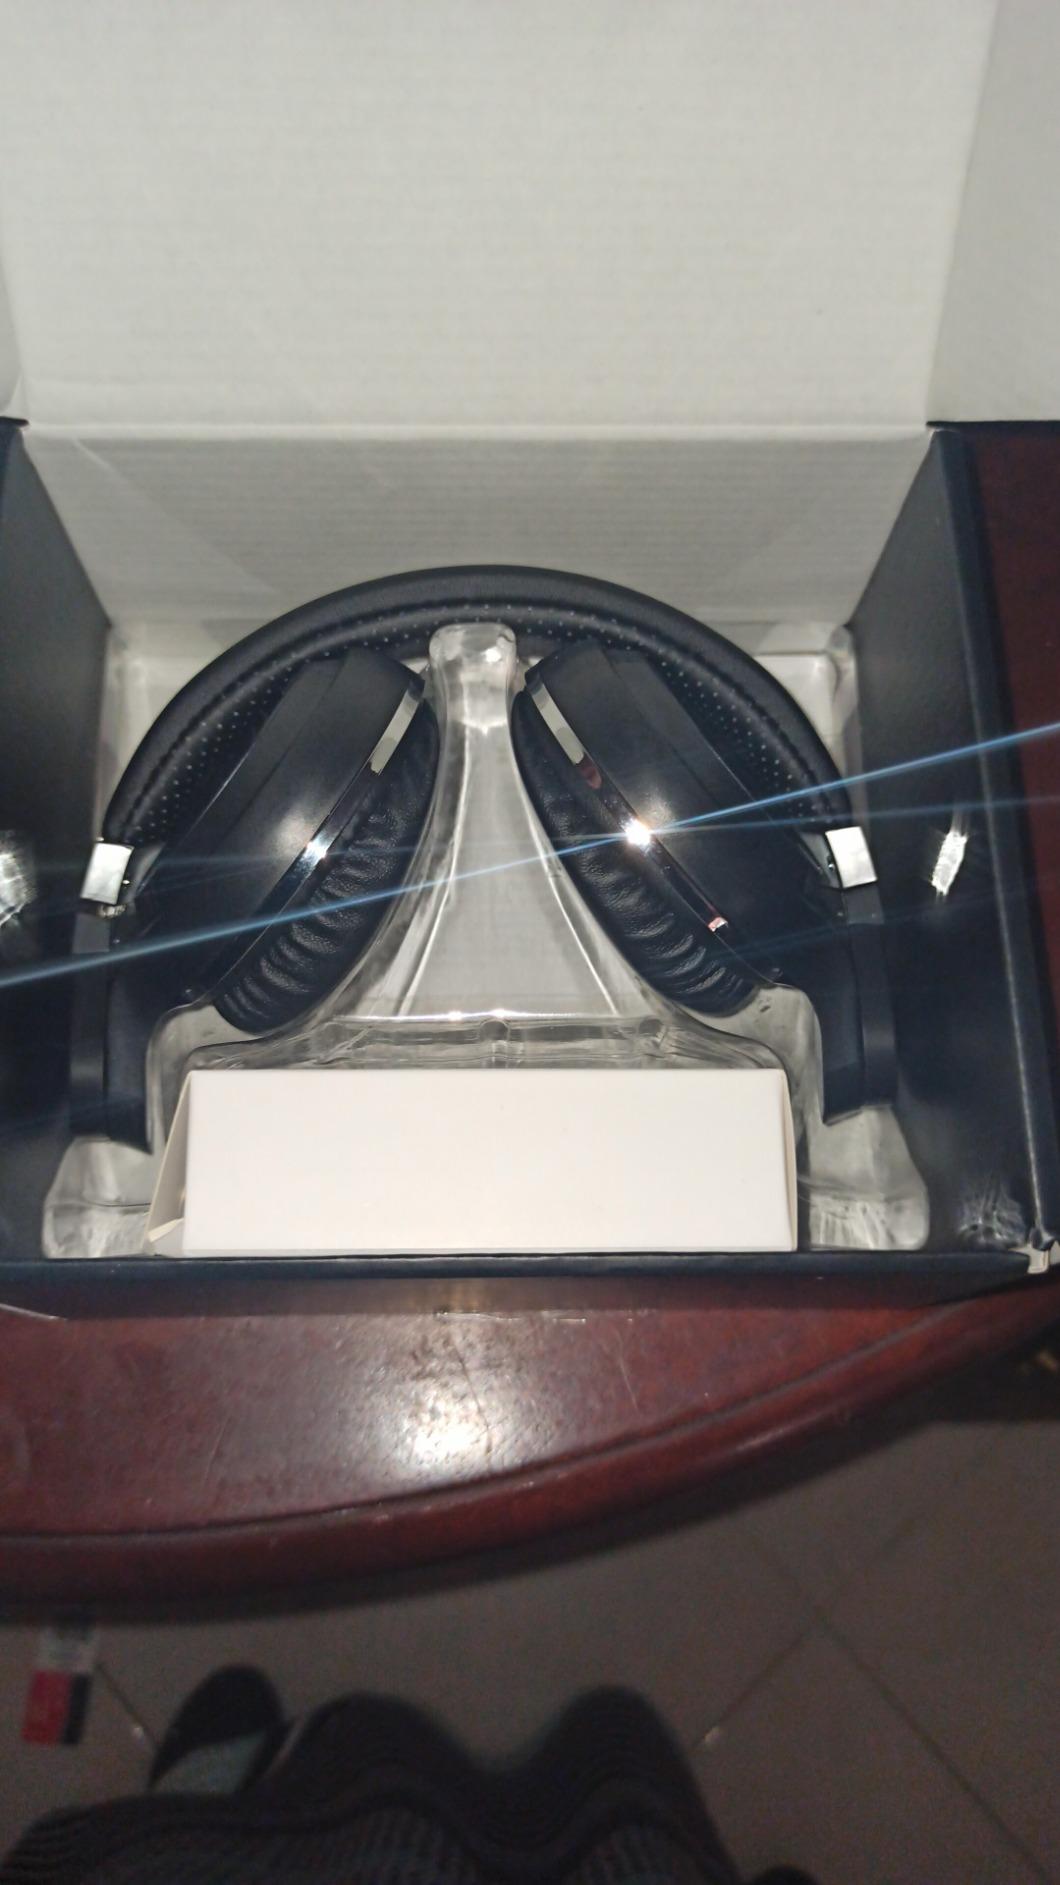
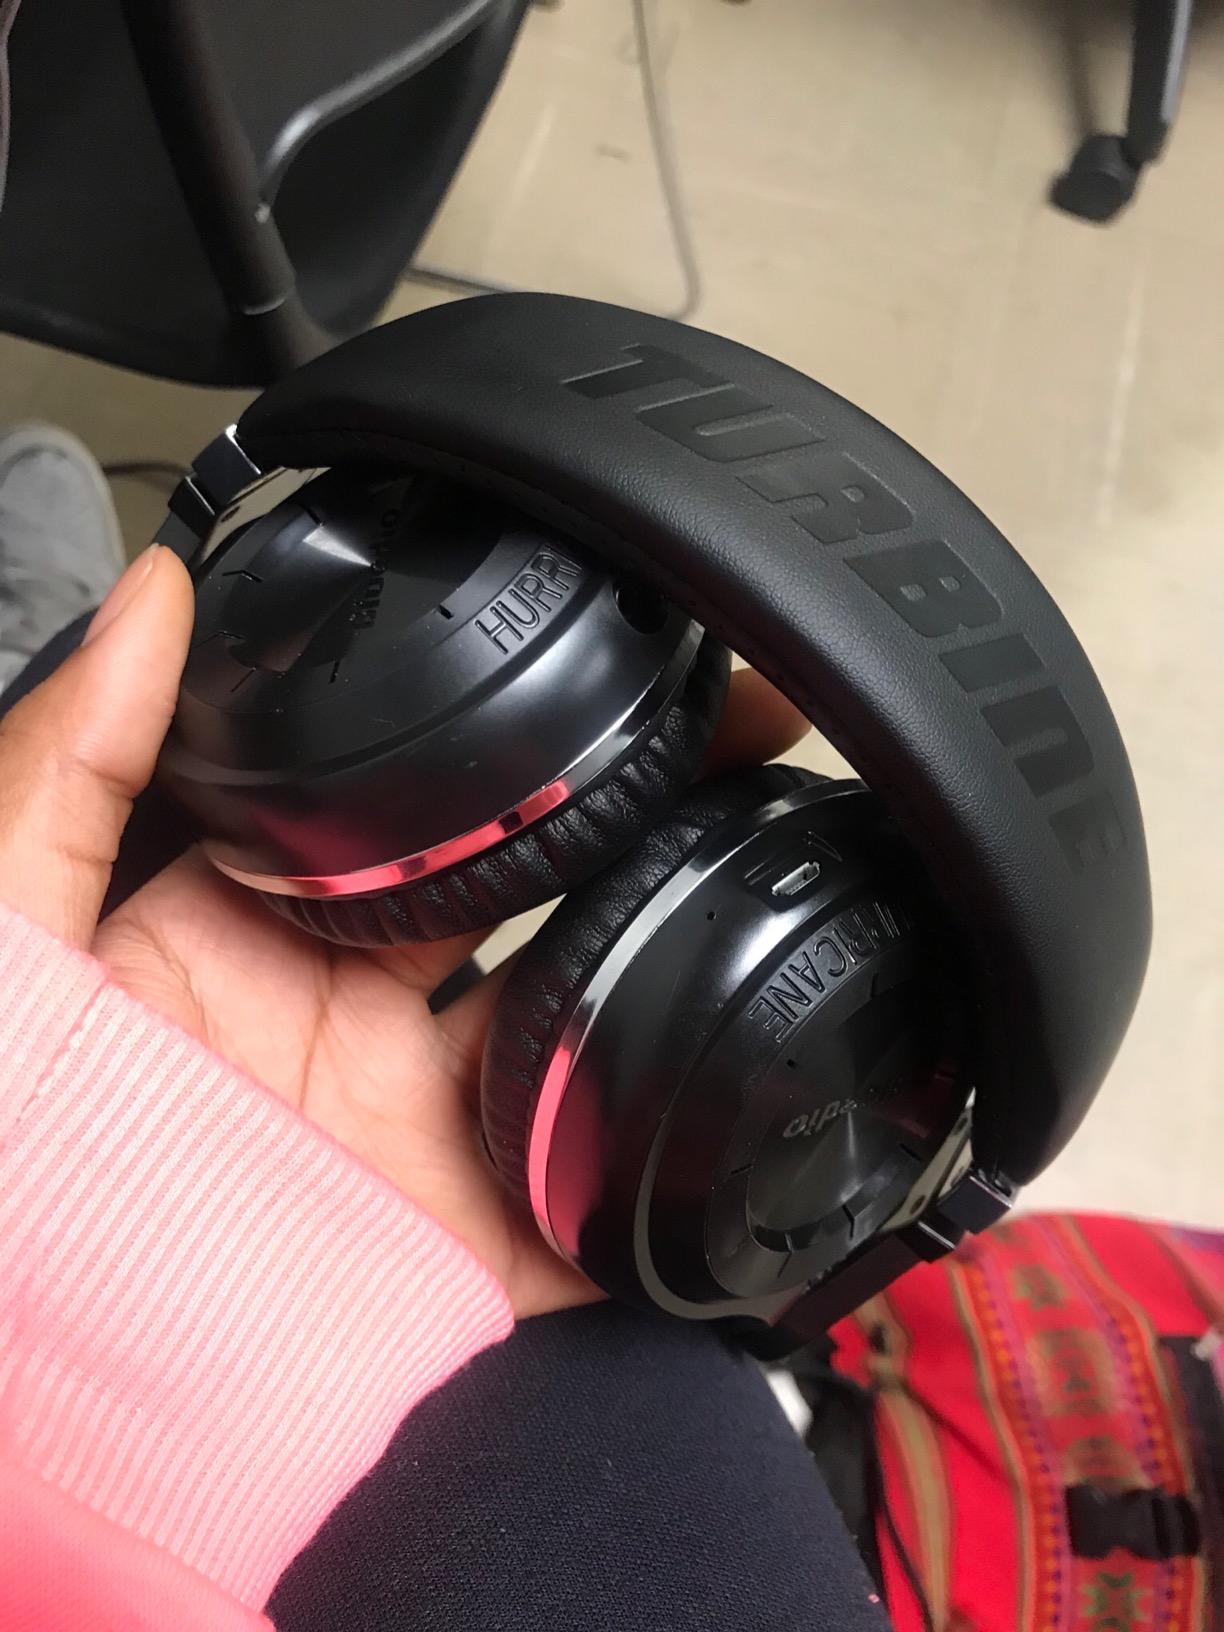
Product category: headphones
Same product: yes